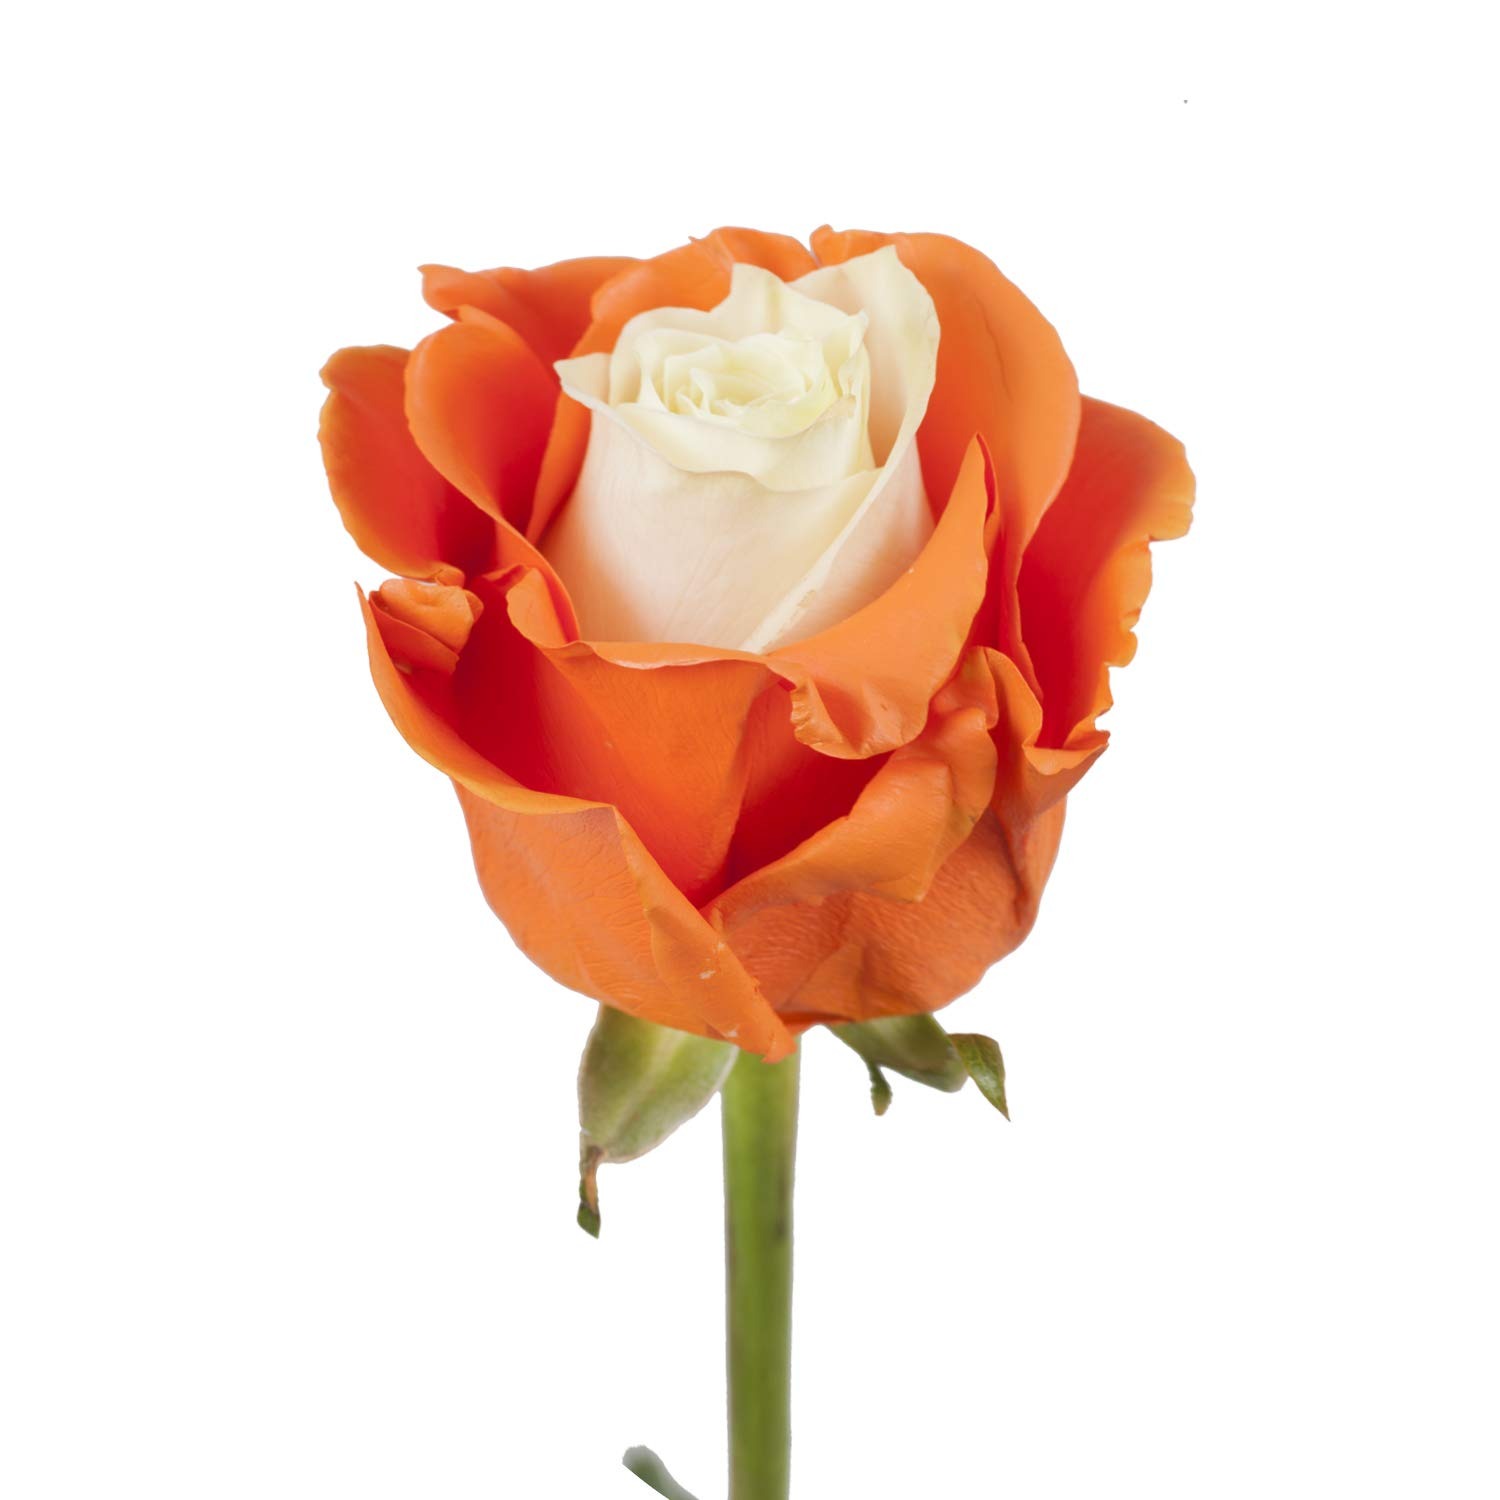
Item Name: Bloomingmore | Fresh Cut Flowers | Orange Painted Rose | 50 Stems - 20 in | Home, Office, Wedding Decor, DIY, Party Event, Housewarming, Teacher and Engagement Orange Painted Roses
Bullet Point 1: BLOOM SELECTIONS: 50 bicolor roses from Ecuador
Bullet Point 2: STEM LENGTH (Approximation): 50 cm / 20 in
Bullet Point 3: BLOOM SIZE: 5 cm / 2 in
Bullet Point 4: CARE AND HANDLING - Before your flowers ship, they are prepared with proper hydration methods. To ensure your flowers thrive, simply follow these care steps upon arrival: remove your bouquet from its wrap and place them in a vase filled with fresh luke warm water.
Bullet Point 5: DELIVER AT YOUR CONVENIENCE: Place your orders any day, by 2 PM EST to receive your items in 6 days.
Bullet Point 6: SATISFACTION GUARANTEED: We stand behind the quality of our products. If you're not completely satisfied, contact us for a refund or replacement. Digital pictures required.
Product Description: Create stunning arrangements with the vibrant color of our Premium Painted Roses. Sustainably grown in Ecuador and available in a wide variety of hues to add elegance and class to any occasion.<br><br>✅ Note. Please allow for small discrepancies in the color hue due differences in monitor resolution and subtle climatic changes during growing season.<br><br>✅ The box will include care instructions to help make the flowers long lasting. Before your flowers ship, they are prepared with proper hydration methods. If your flowers appear sleepy and thirsty, it is normal.
Value: nan
Unit: None

Price: 114.98